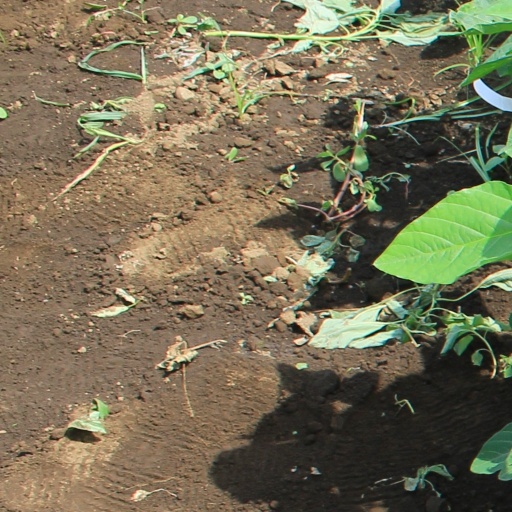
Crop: soybean